No One Must Know

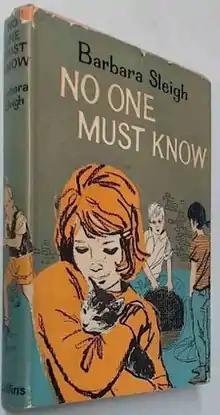
First edition (UK)

No One Must Know is a 1962 children's novel by the English writer Barbara Sleigh. The story concerns a small group of children living in English town, sandwiched between a railway and a warehouse, in a row of rented, white-painted terraced houses, where the landlord will allow no pets.